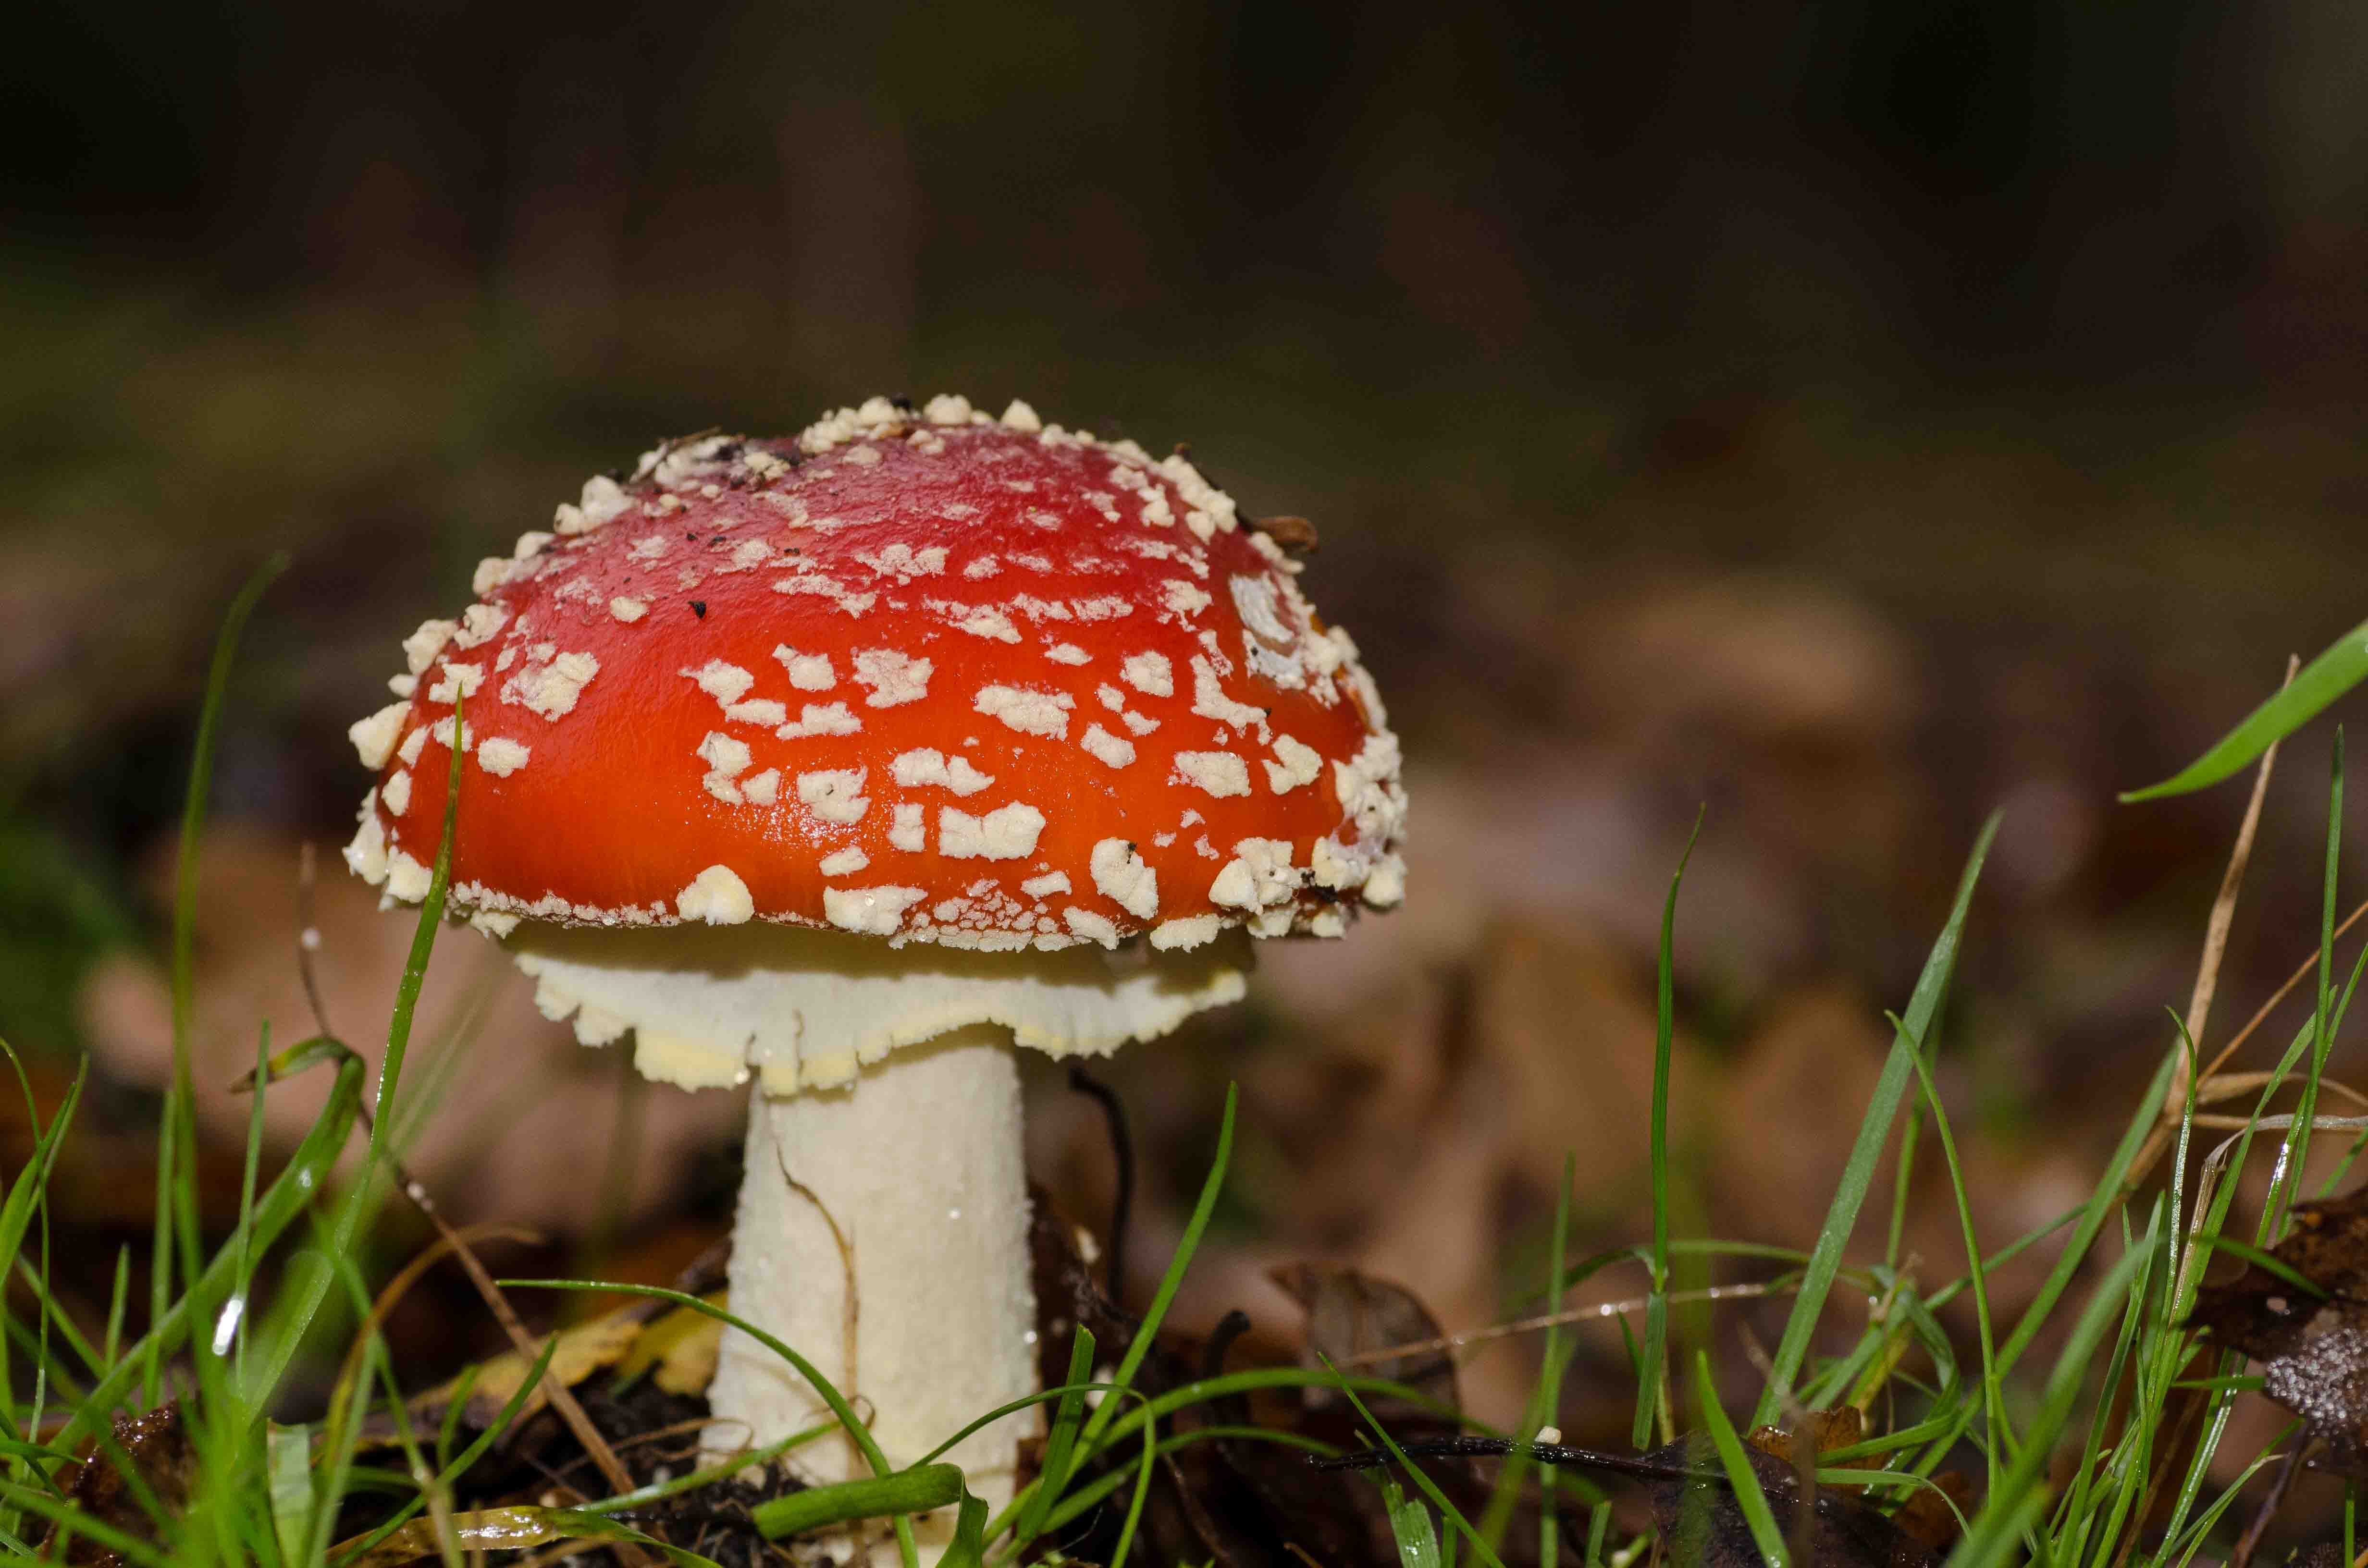
nature, flower, autumn, soil, mushroom, flora, fungus, agaric, bolete, agaricus, macro photography, edible mushroom, medicinal mushroom, agaricaceae, penny bun